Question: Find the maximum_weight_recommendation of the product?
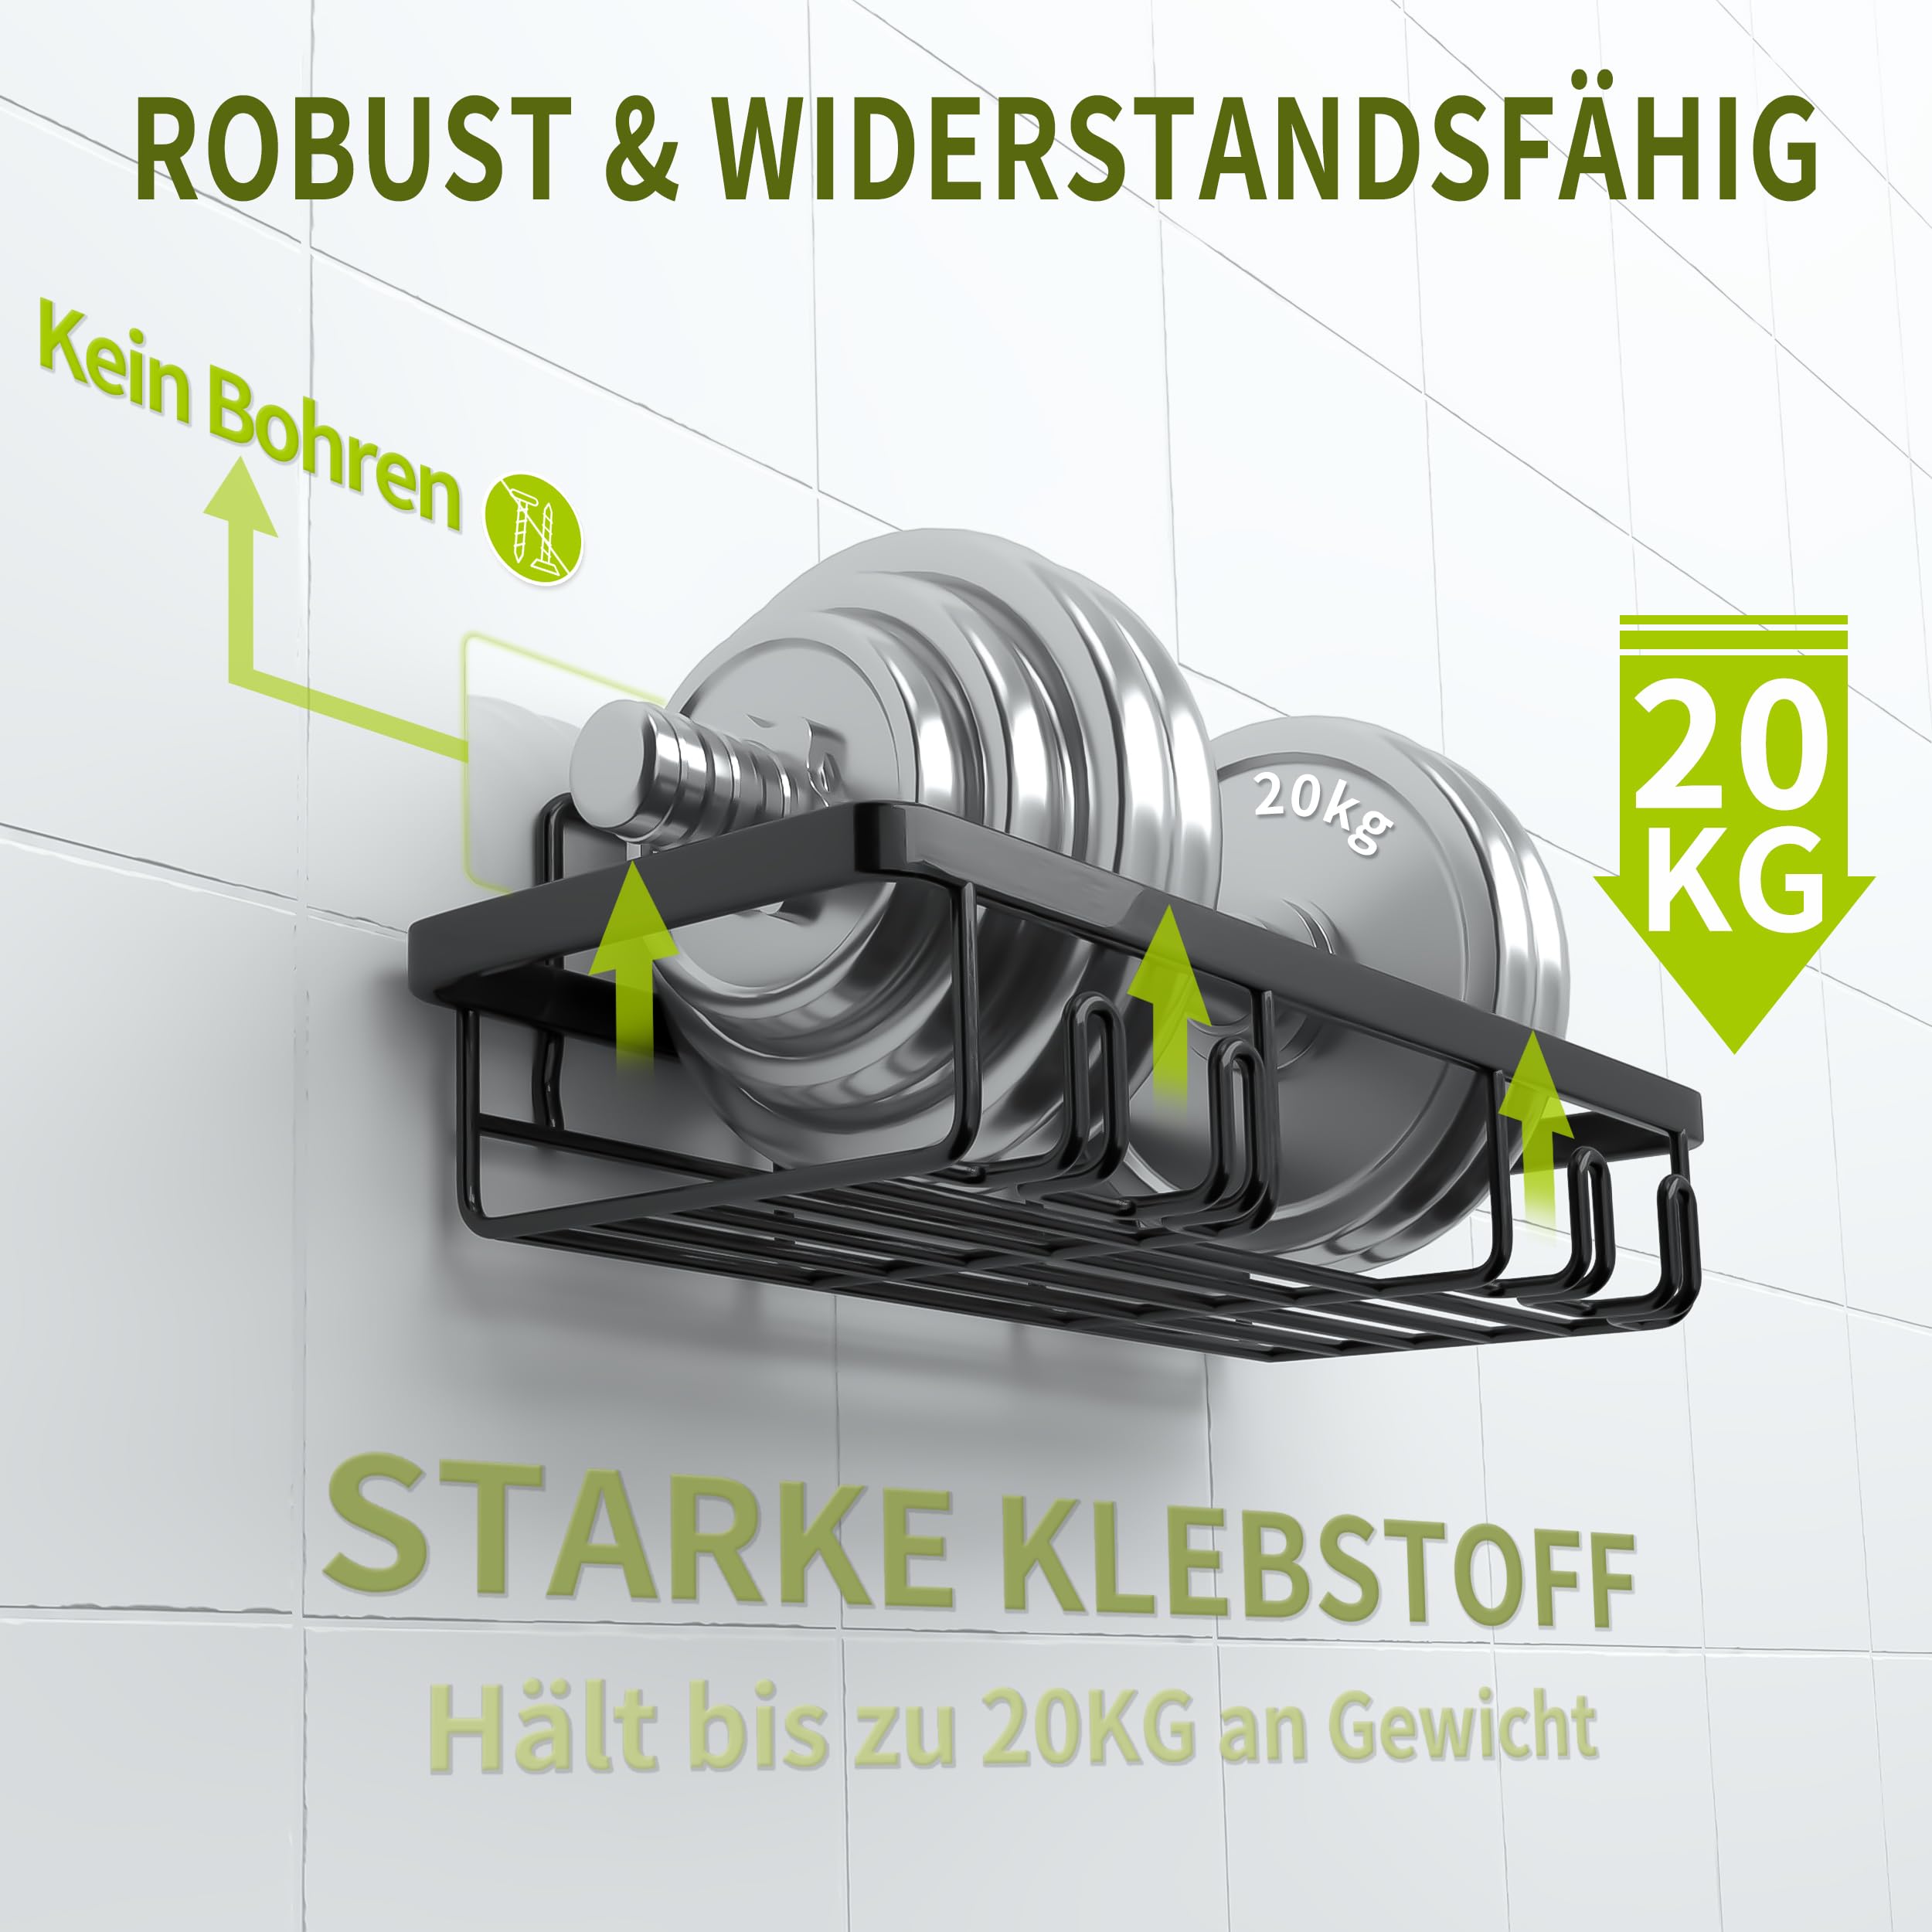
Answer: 20.0 kilogram